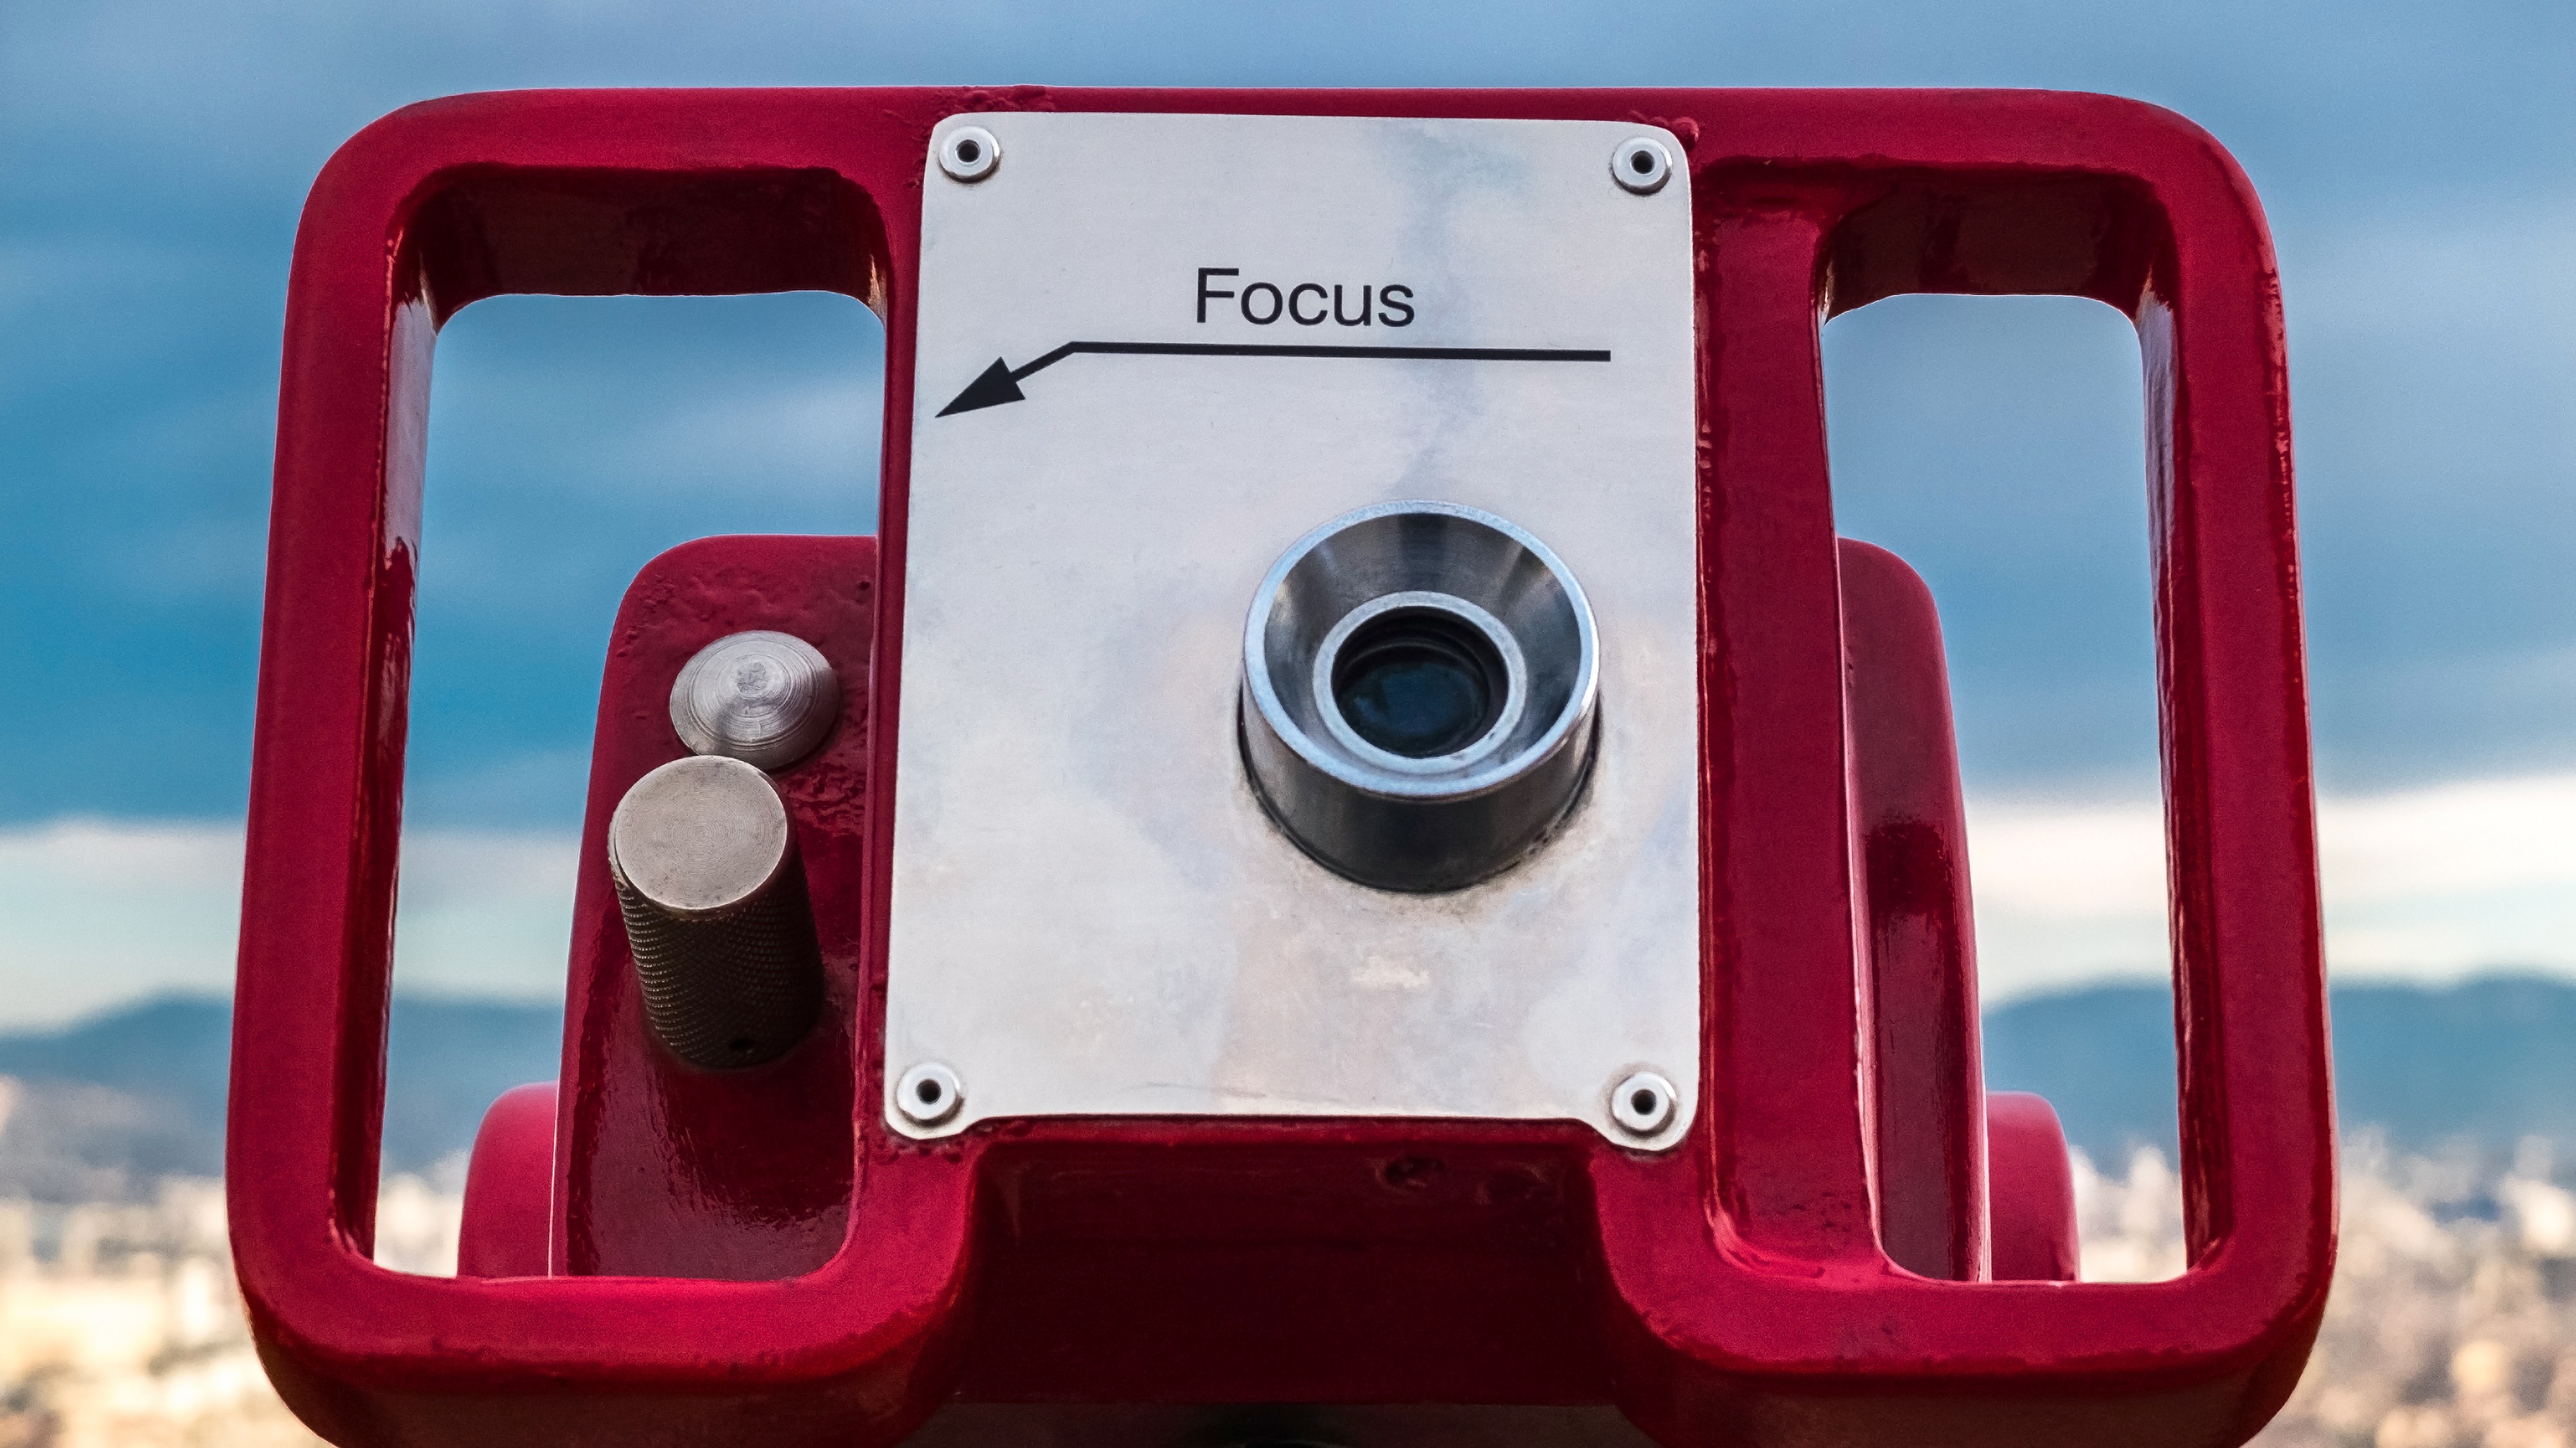
panorama, looking, telescope, motor vehicle, product, focus, angle, binoculars, optical, product design, automotive exterior, field glass